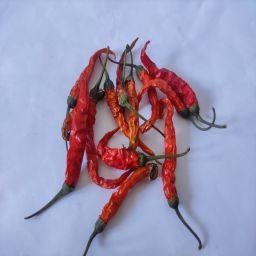
Crop: Chile Pepper
Quality: Dried